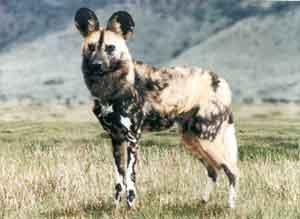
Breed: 211-n000025-African_hunting_dog